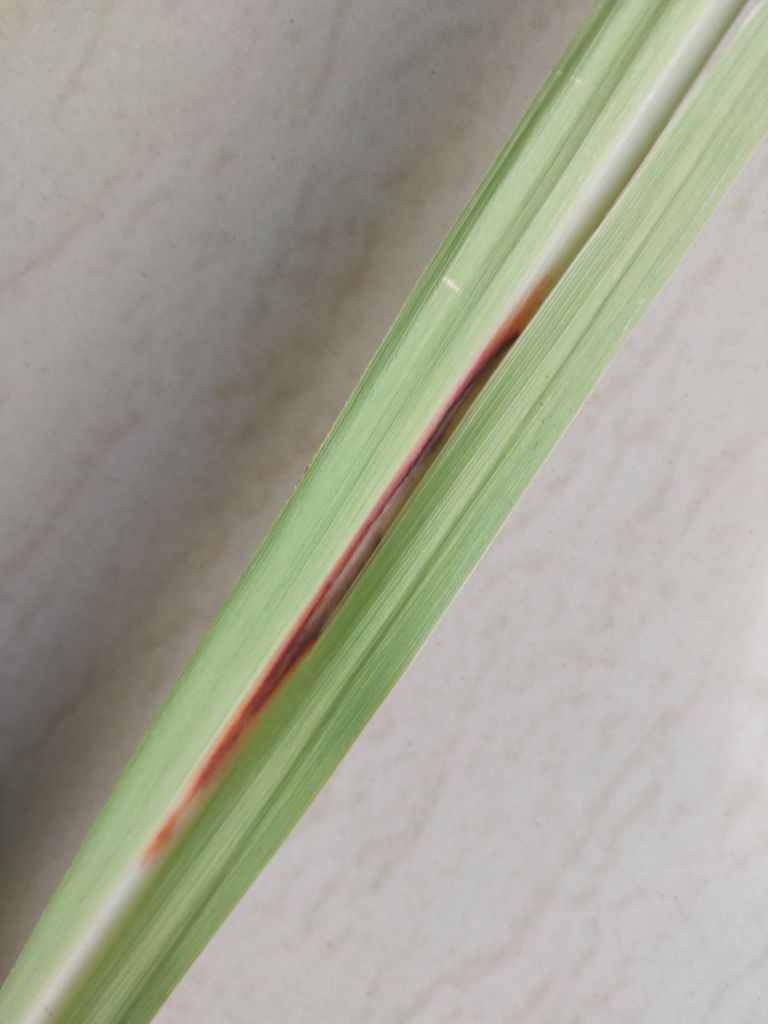
Label: Brown Spot